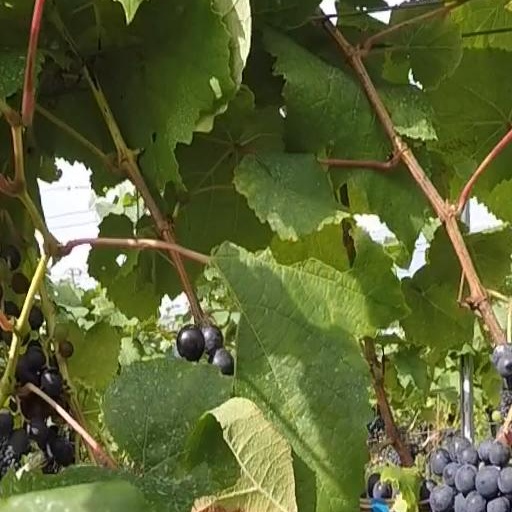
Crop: grape